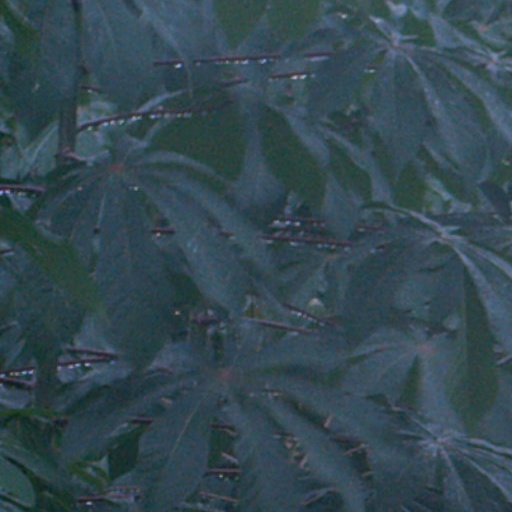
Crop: cassava